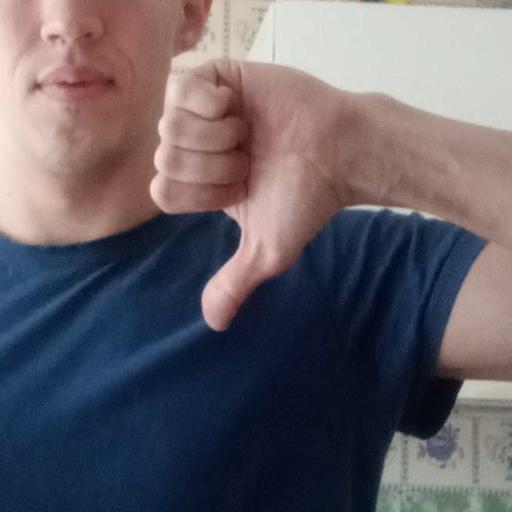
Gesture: dislike